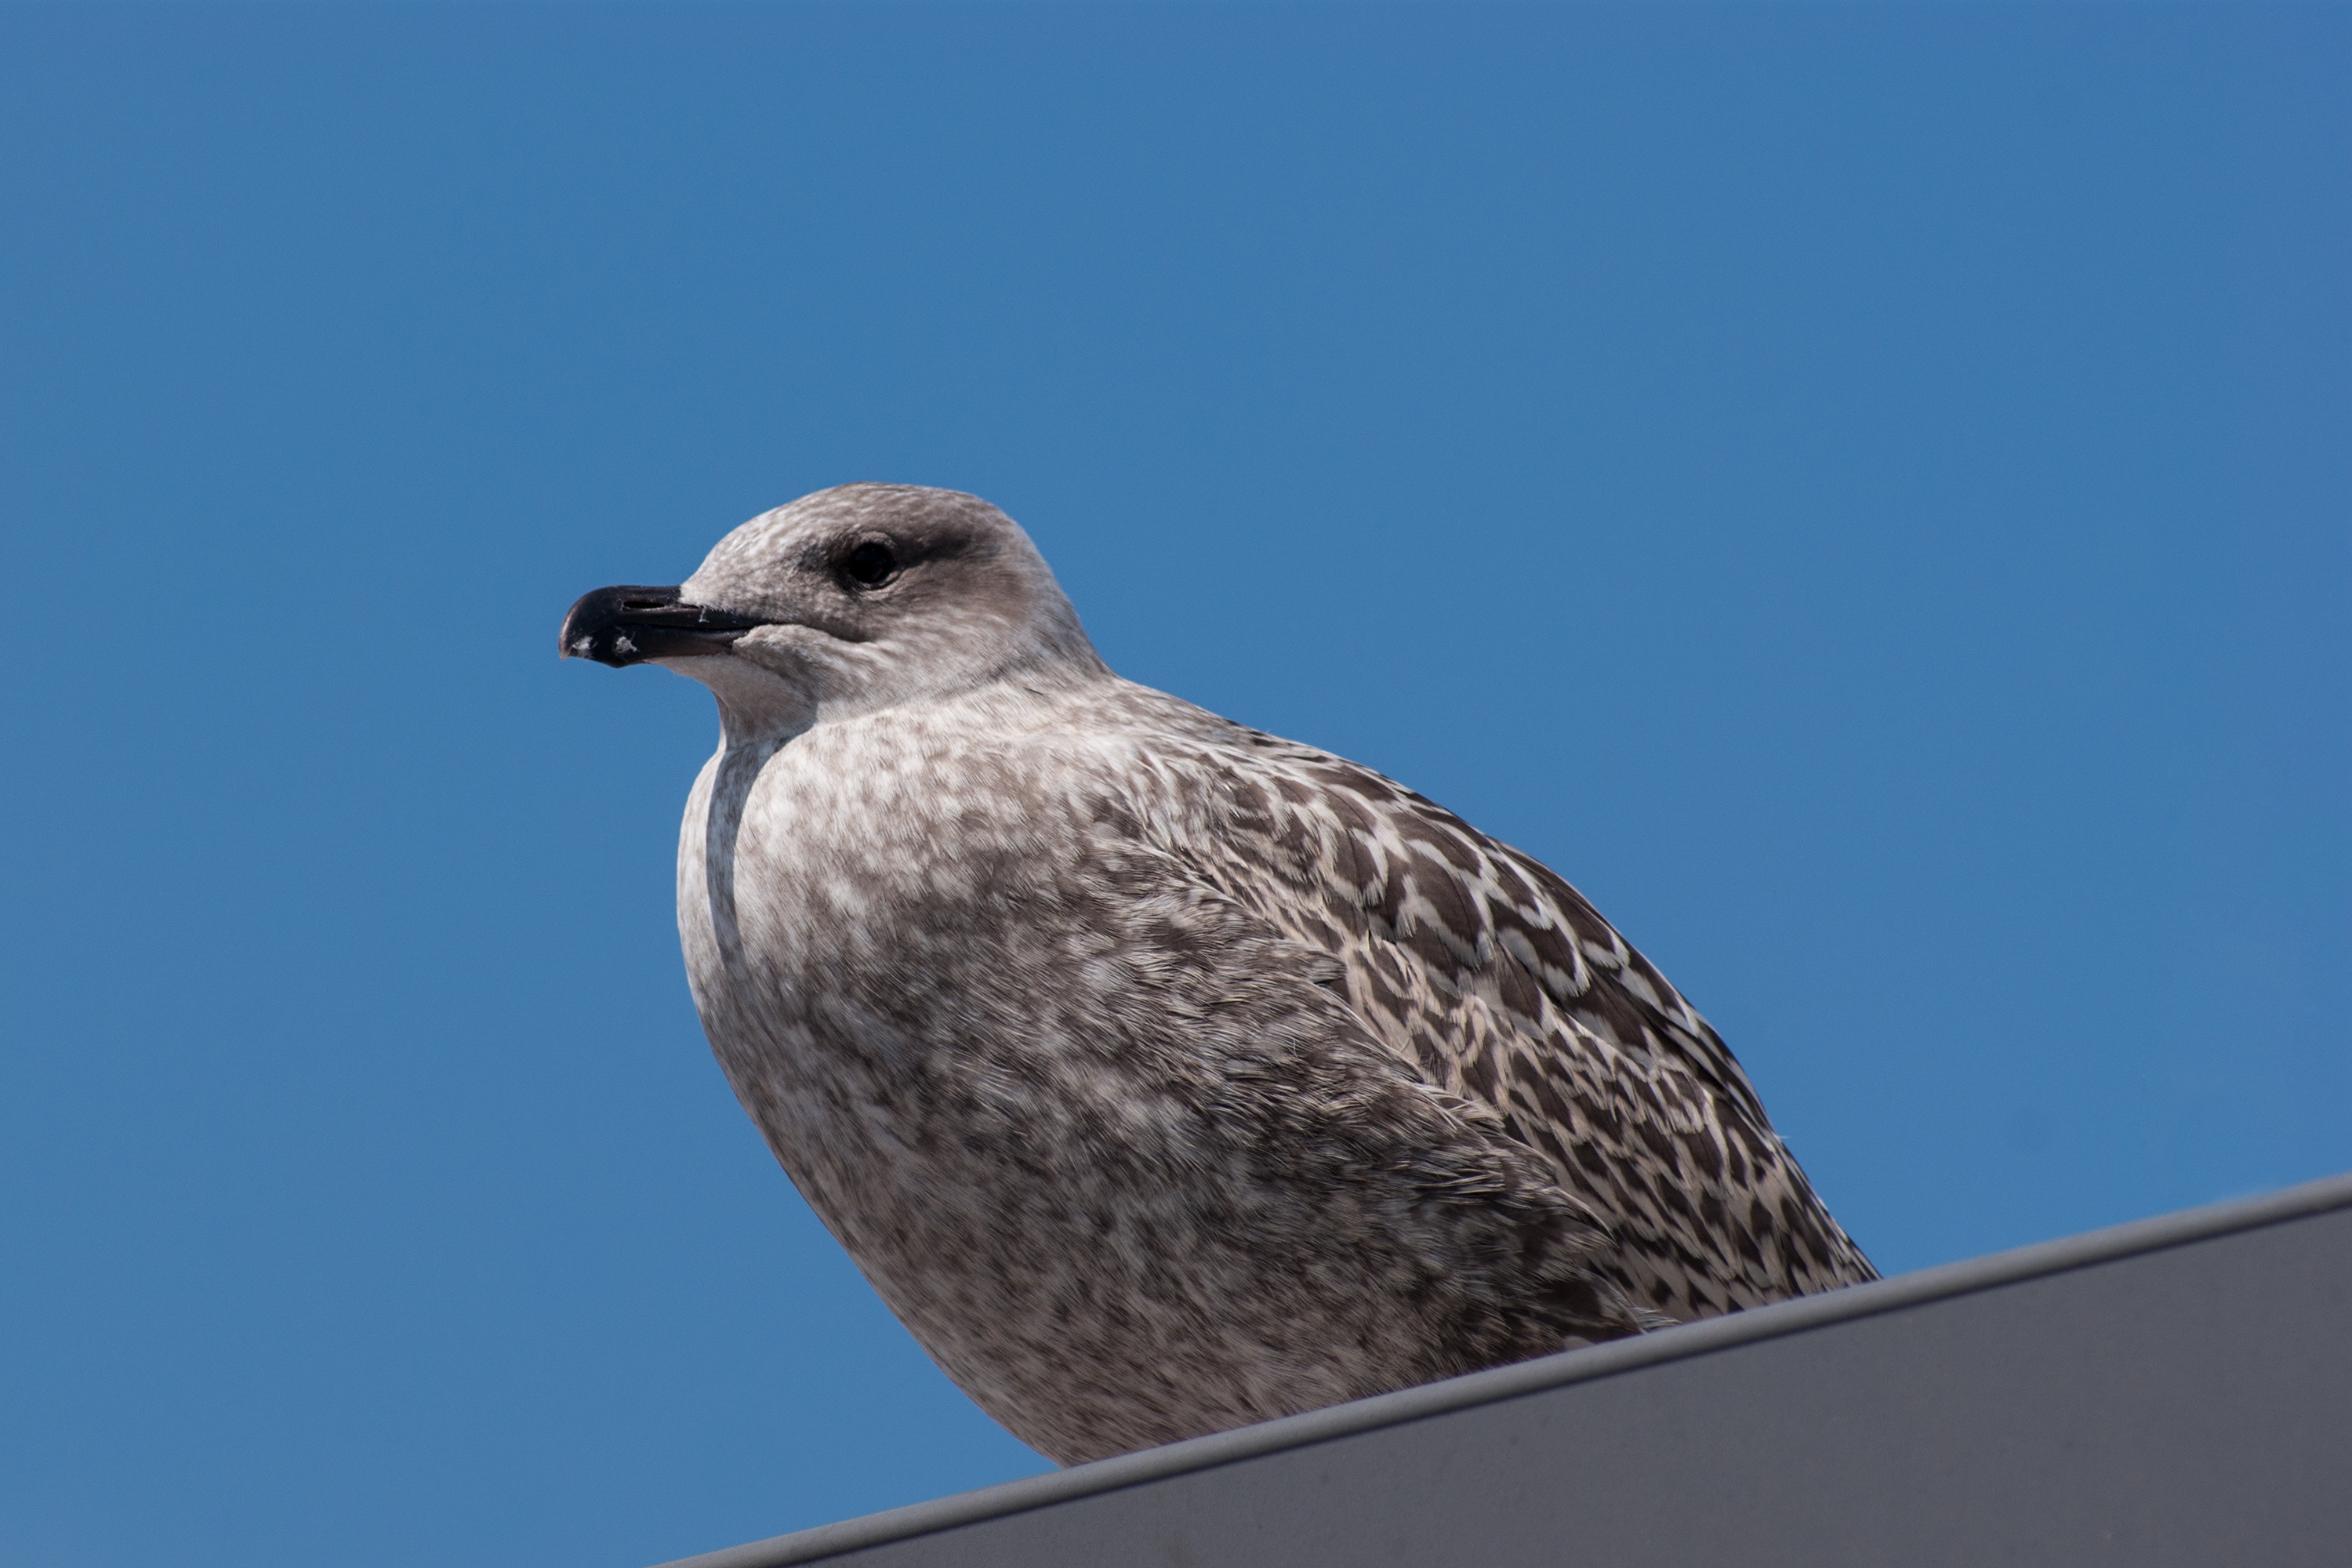
bird, wing, seabird, seagull, wildlife, spring, gull, beak, close, fauna, plumage, birds, vertebrate, water bird, spring dress, charadriiformes